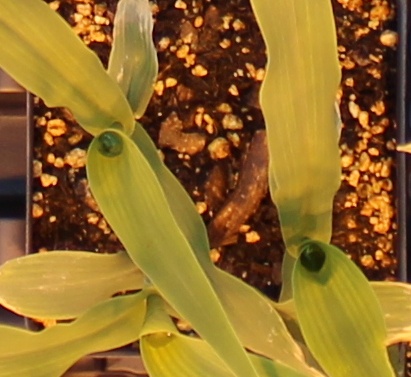
Label: Corn